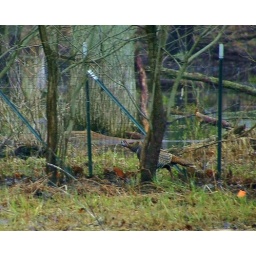
oh-oh..this turkey hen might be in trouble-the dogs are about 20 yards away..